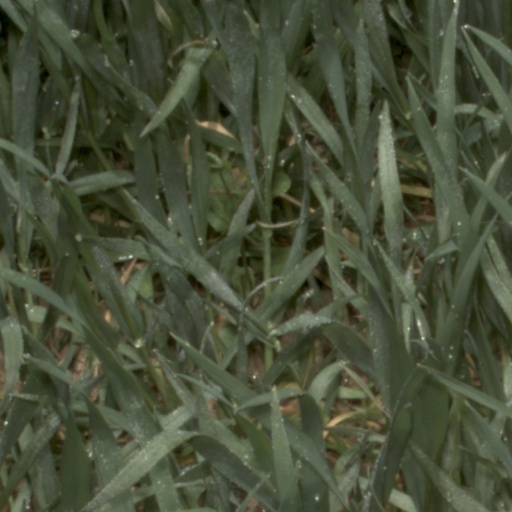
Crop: wheat